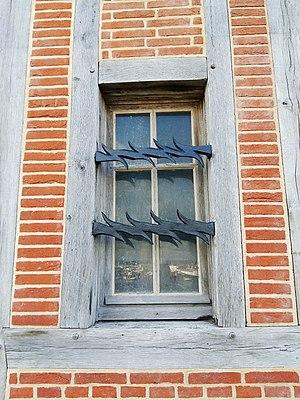
Étripe-chats (barreaux coupants) sur les fenêtres de la Lieutenance du Vieux Bassin d'Honfleur, France.
Un étripe-chat ou défense de soupirail, grille de fenêtre, herse est une ferronnerie placée devant une fenêtre, afin d'en limiter l'accès.